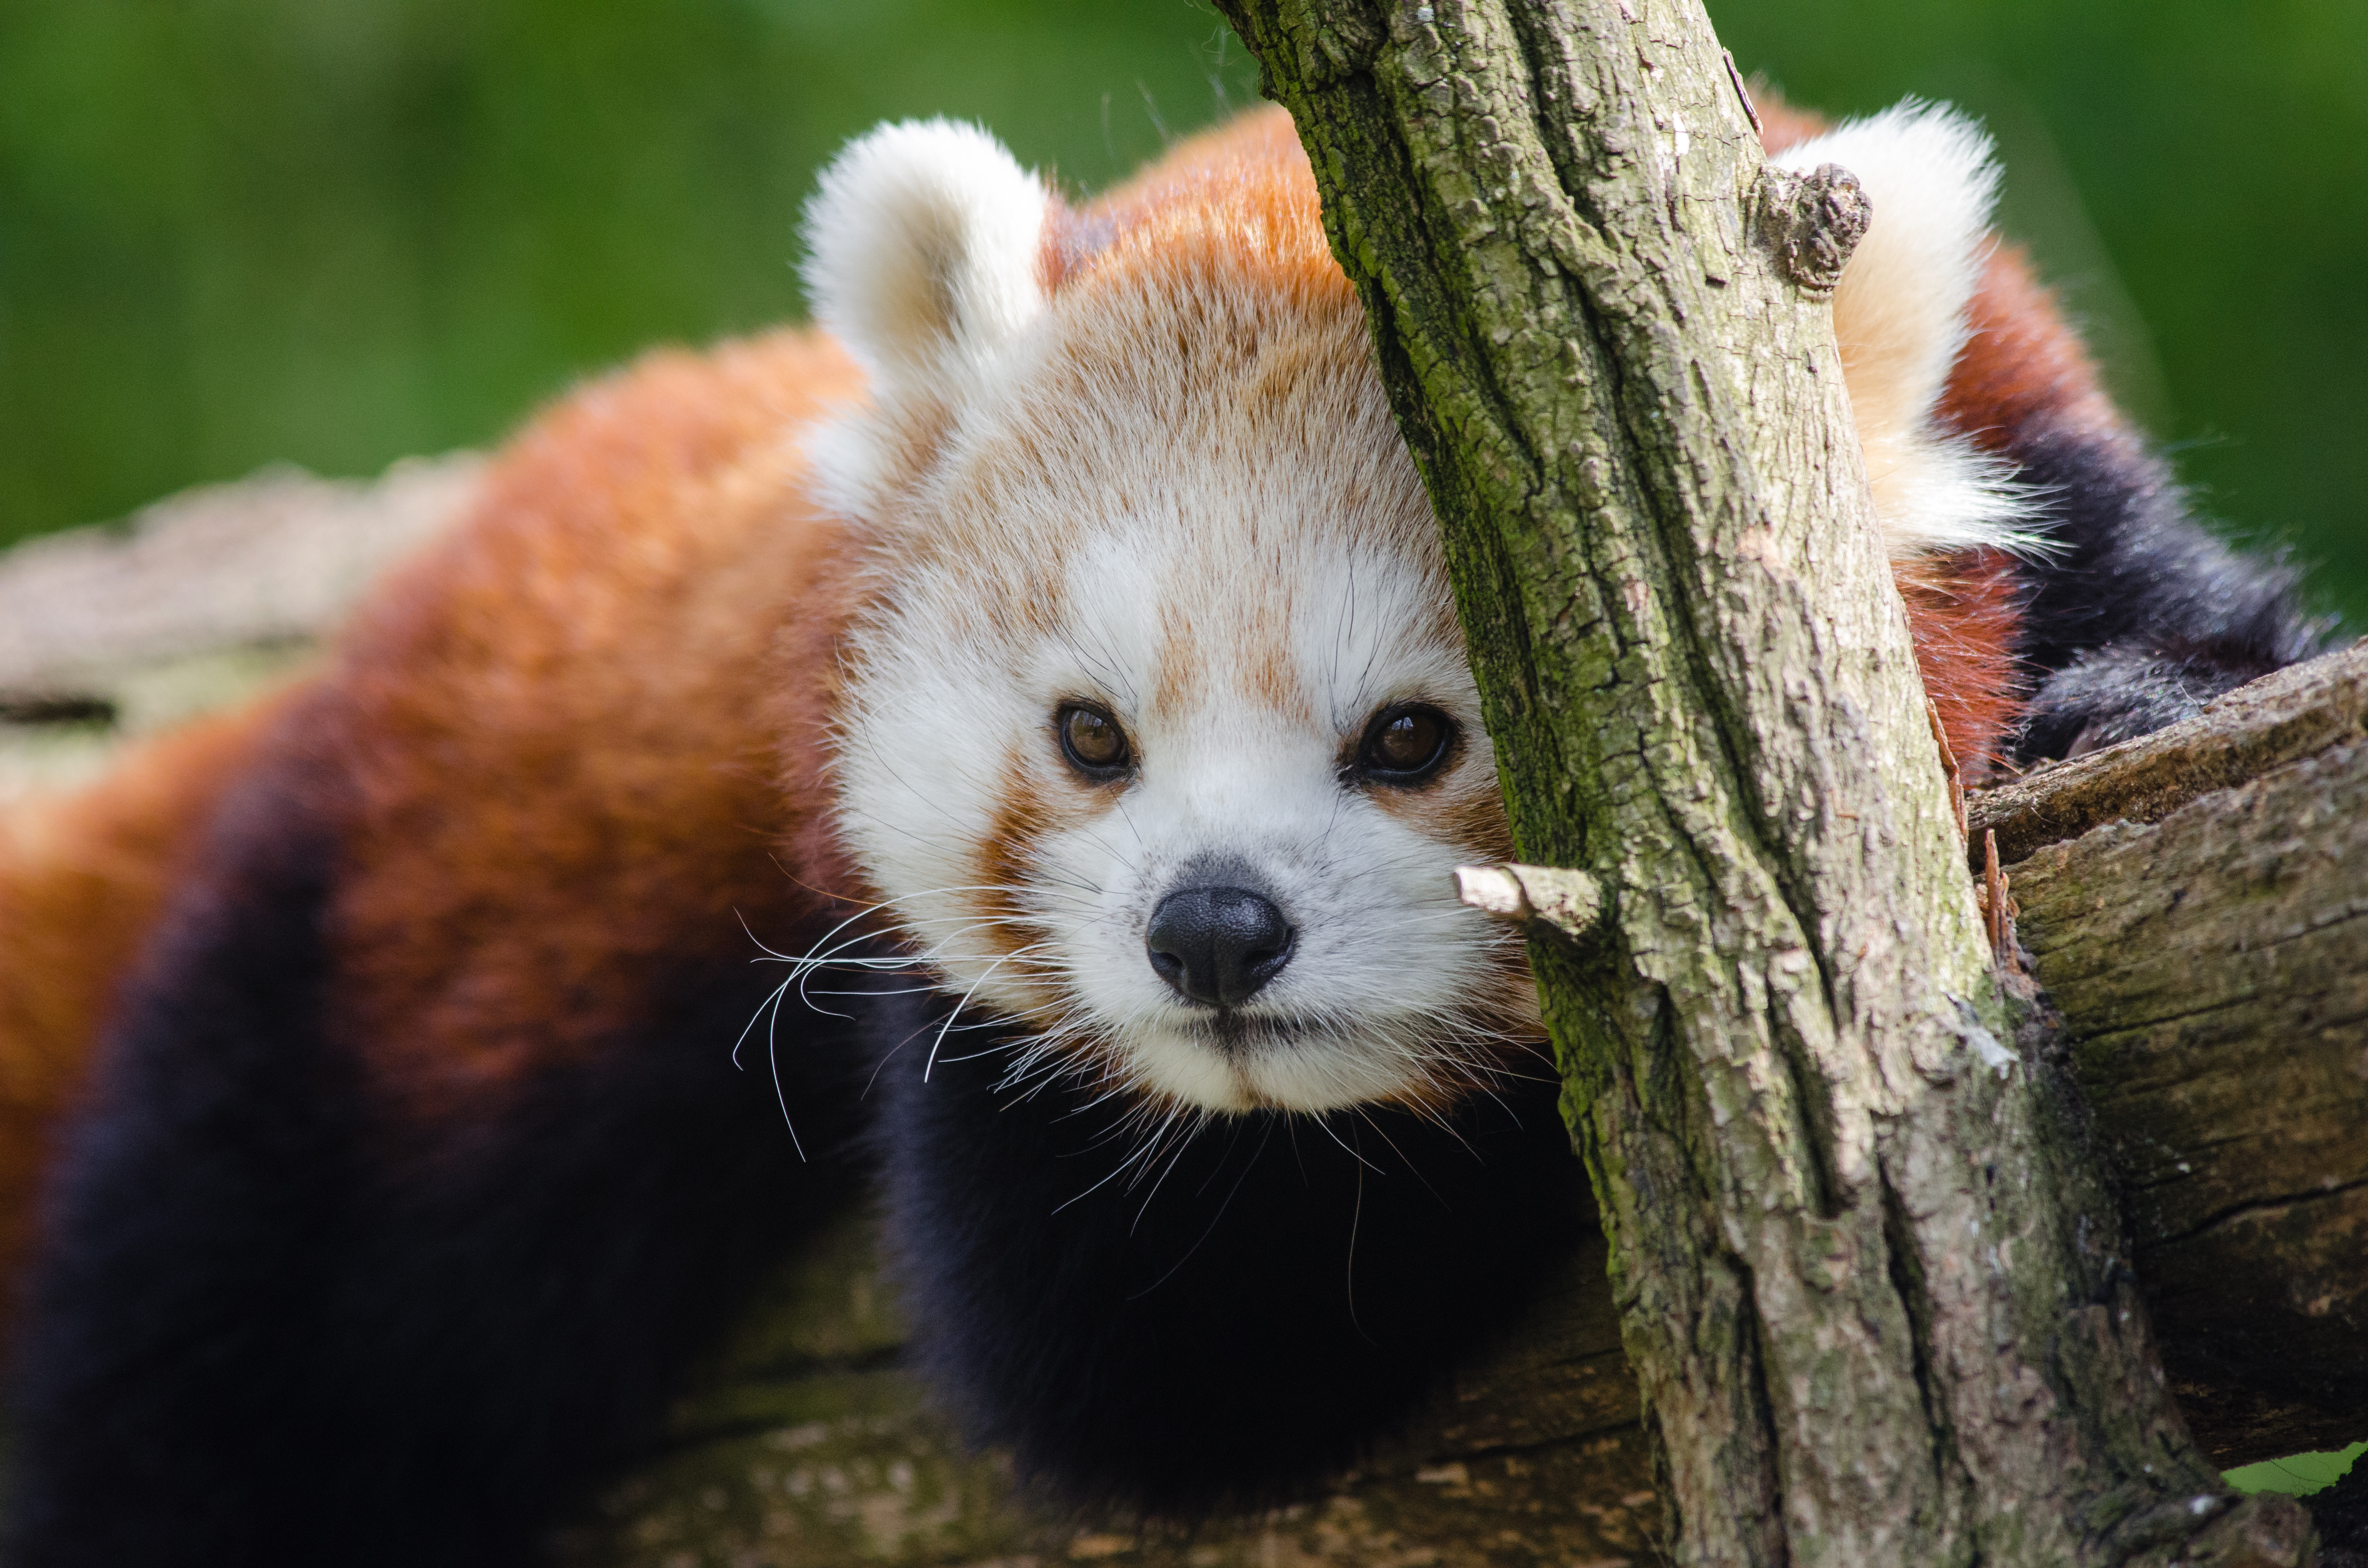
tree, bokeh, animal, cute, bear, wildlife, zoo, red, mammal, nikon, fauna, red panda, panda, whiskers, endangered, vertebrate, germany, deutschland, baum, adorable, tele, d7000, roter, kleiner, niedlich, species, tierpark, bedroht, giant panda